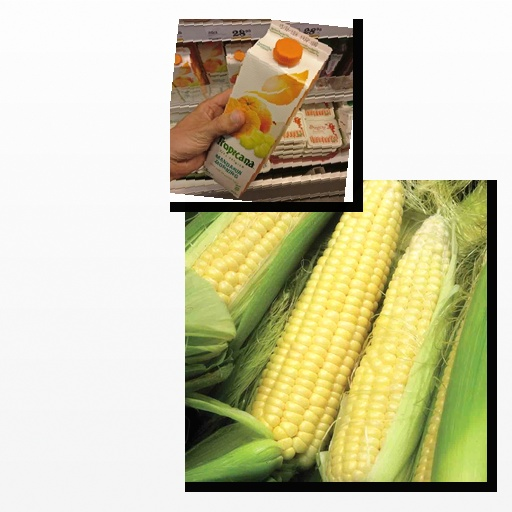
Food items: corn, mandarin_juice